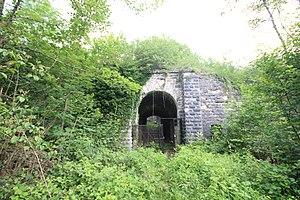
Entrée du fort
Le fort de Belleville, appelé brièvement redoute Chevert, est un ouvrage faisant partie de la place fortifiée de Verdun, situé au sud de la commune de Belleville-sur-Meuse, se situant à 311 m d'altitude.